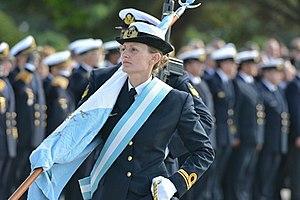
Eliana María Krawczyk est une militaire appartenant à la marine argentine.